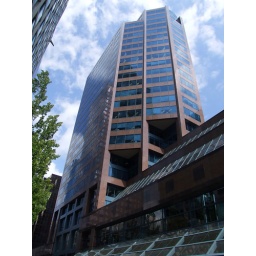
100 m office tower completed in 1987 and designed by WZMH Architects.